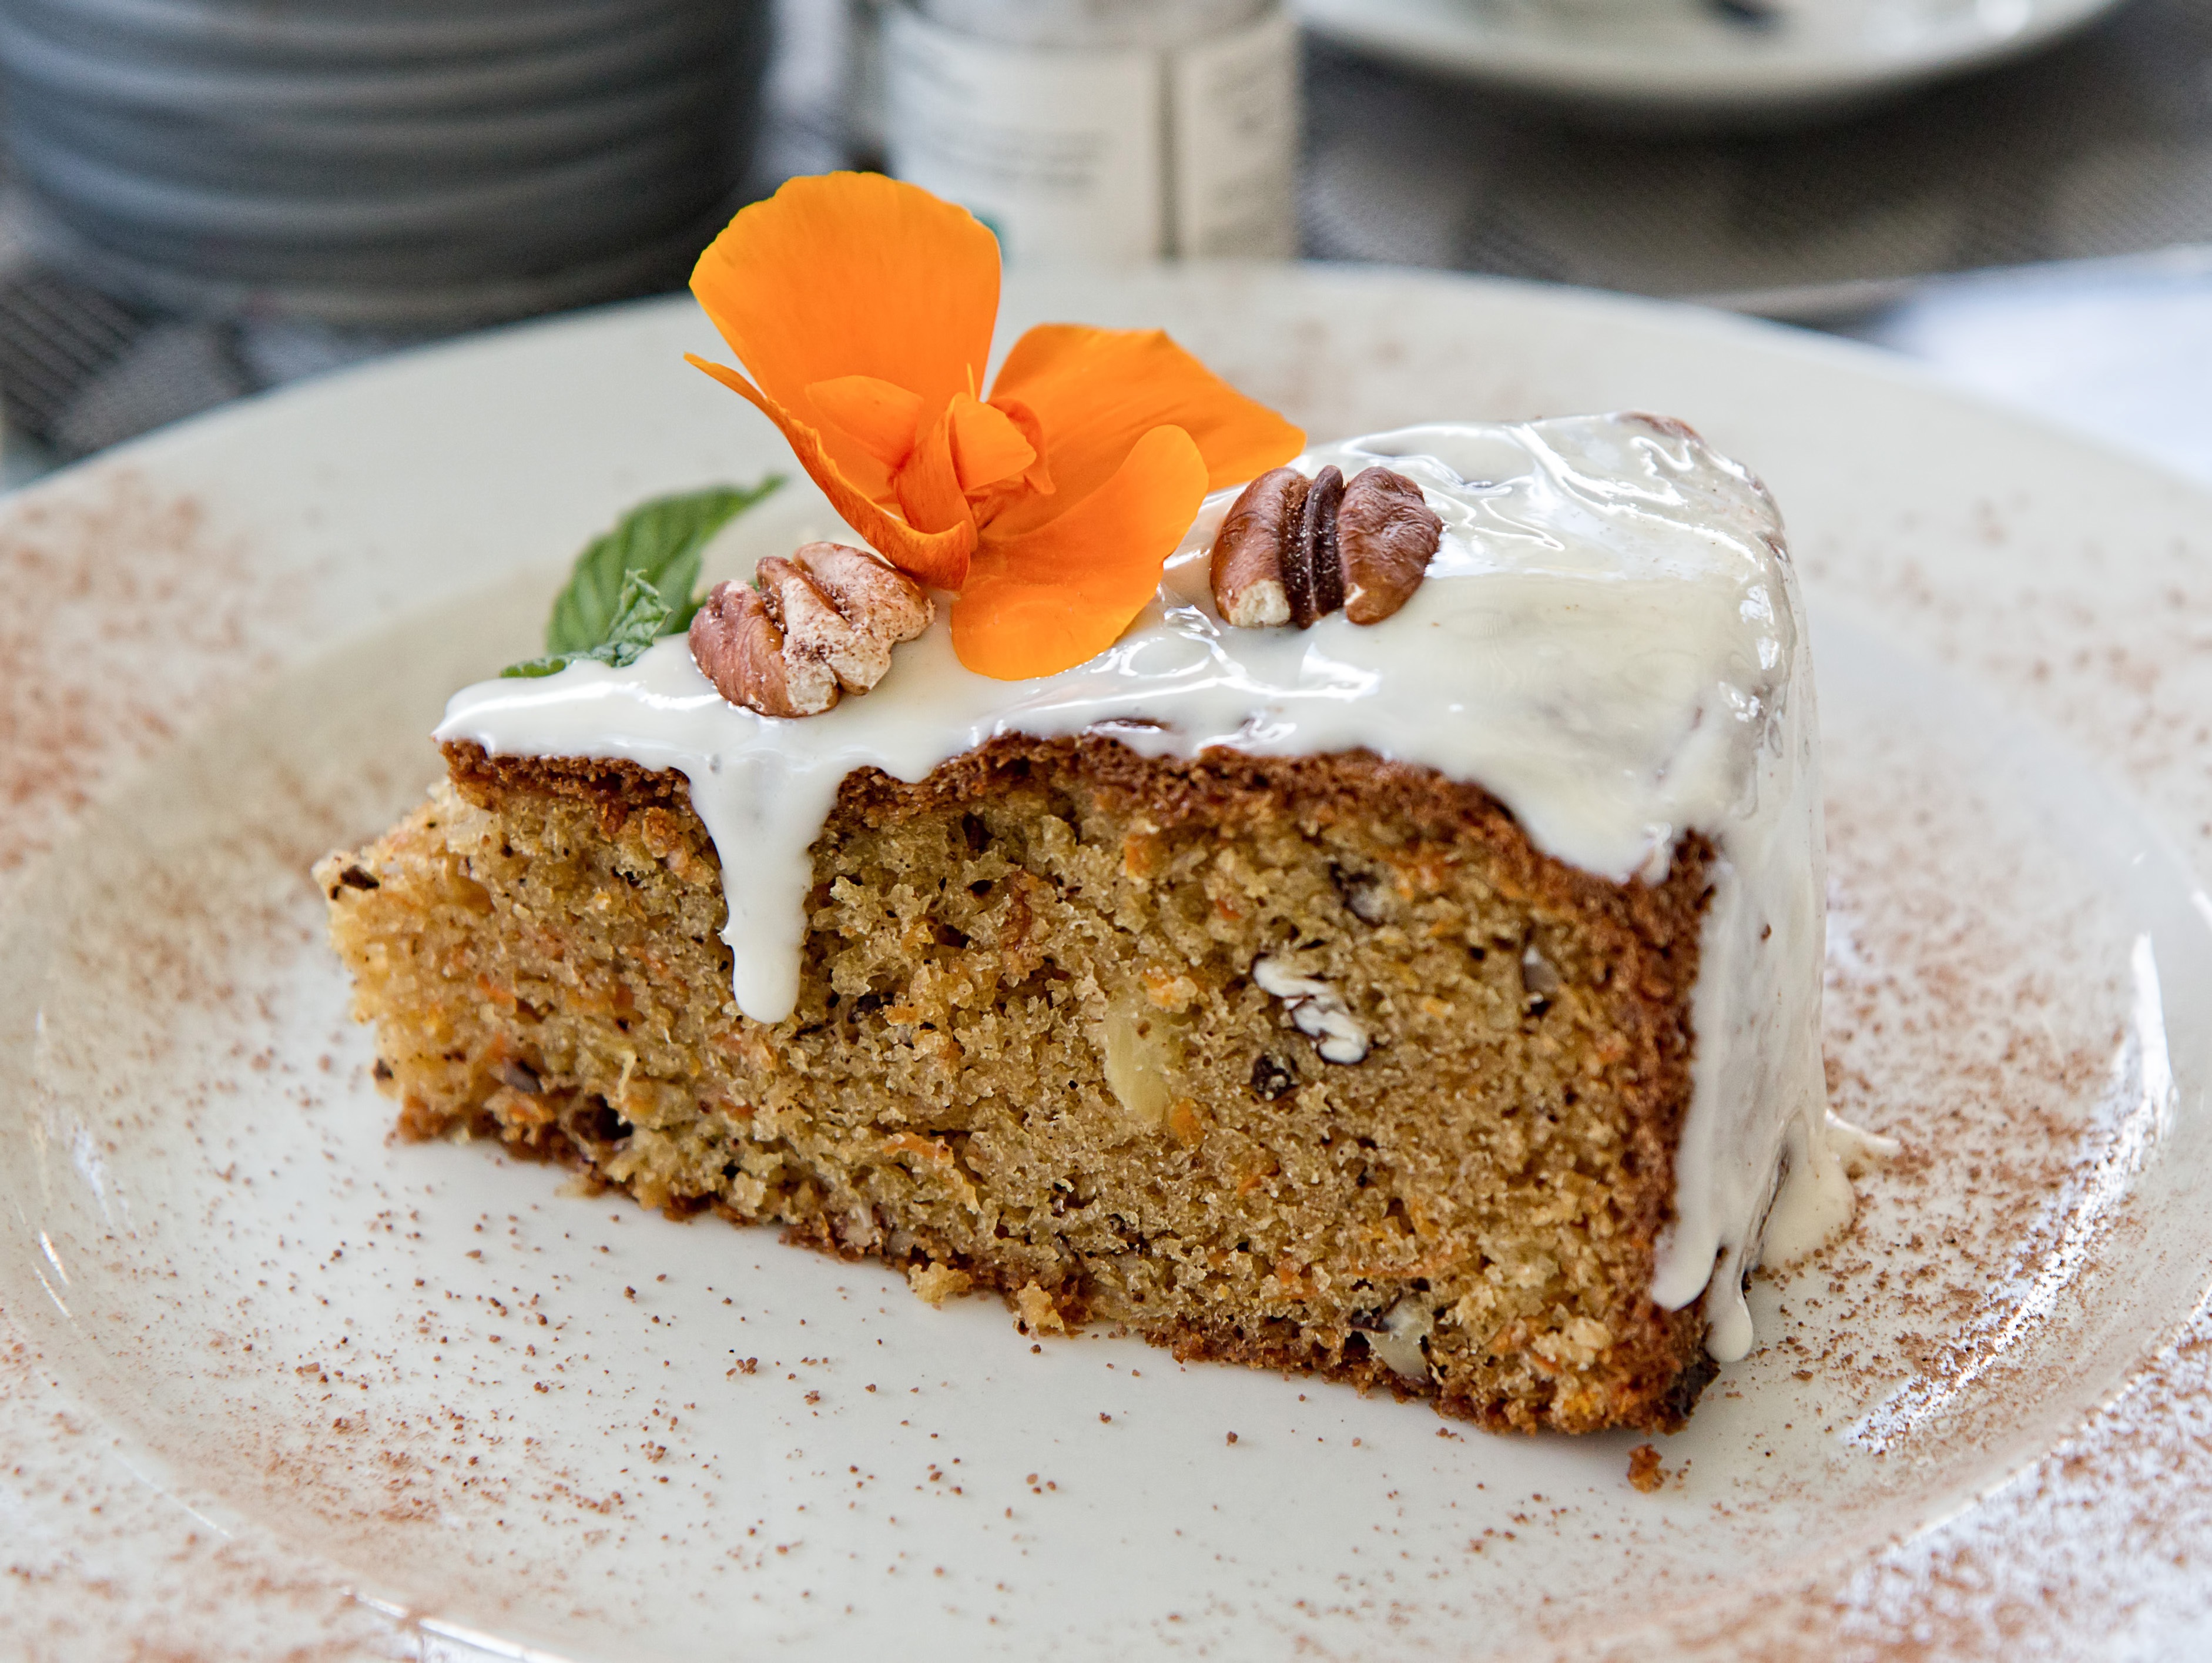
coffee, plant, tea, flower, restaurant, dish, food, produce, breakfast, baking, dessert, cake, coconut, baked goods, flavor, flowering plant, torte, carrot cake, pumpkin pie, land plant